South Staffordshire line

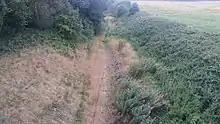
Track still in situ looking towards Brownhills at Hammerwich.

Freight used the northern section of the line after closure to passengers and continued to do so until the section from Angelsea Sidings to Ryecroft Junction was closed to all traffic when the last train ran along the line 1984 and the track being lifted two years later. A stub from Angelsea Sidings to Lichfield City continued to see usage to serve an oil terminal at Newtown, Brownhills until 2001, when the stub was closed and mothballed by Network Rail.